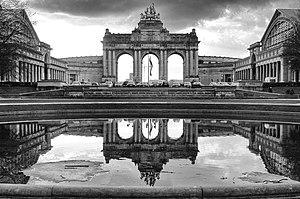
Les Arcades du Cinquantenaire sont un monument érigé à Bruxelles à l'initiative du roi Léopold II, à l'occasion du cinquantième anniversaire de l'indépendance de la Belgique. À leur construction, l'homme politique socialiste Émile Vandervelde les appela « les arcades des mains coupées » en pleine Chambre parlementaire, pour dénoncer le financement des travaux par l'argent du caoutchouc congolais.